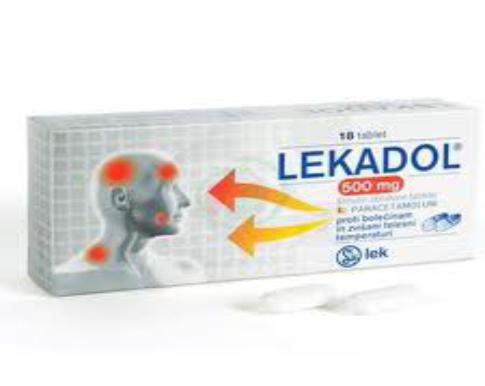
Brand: lekadol
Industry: Medical